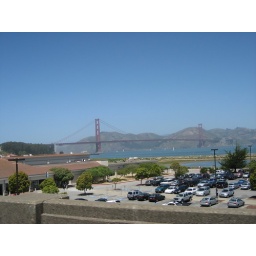
my first time over the golden gate bridge